Coffee cupping

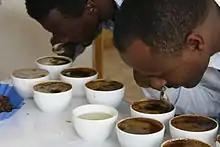
Coffee cuppers reviewing aromas

Coffee cupping, or coffee tasting, is the practice of observing the tastes and aromas of brewed coffee. It is a professional practice but can be done informally by anyone or by professionals known as "Q Graders". A standard coffee cupping procedure involves deeply sniffing the coffee, then slurping the coffee from a spoon so it is aerated and spread across the tongue. The coffee taster attempts to measure aspects of the coffee's taste, specifically the "body" (the texture or mouthfeel, such as oiliness), "sweetness", "acidity" (a sharp and tangy feeling, like when biting into an orange), "flavour" (the characters in the cup), and aftertaste. Since coffee beans embody telltale flavours from the region where they were grown, cuppers may attempt to identify the coffee's origin.